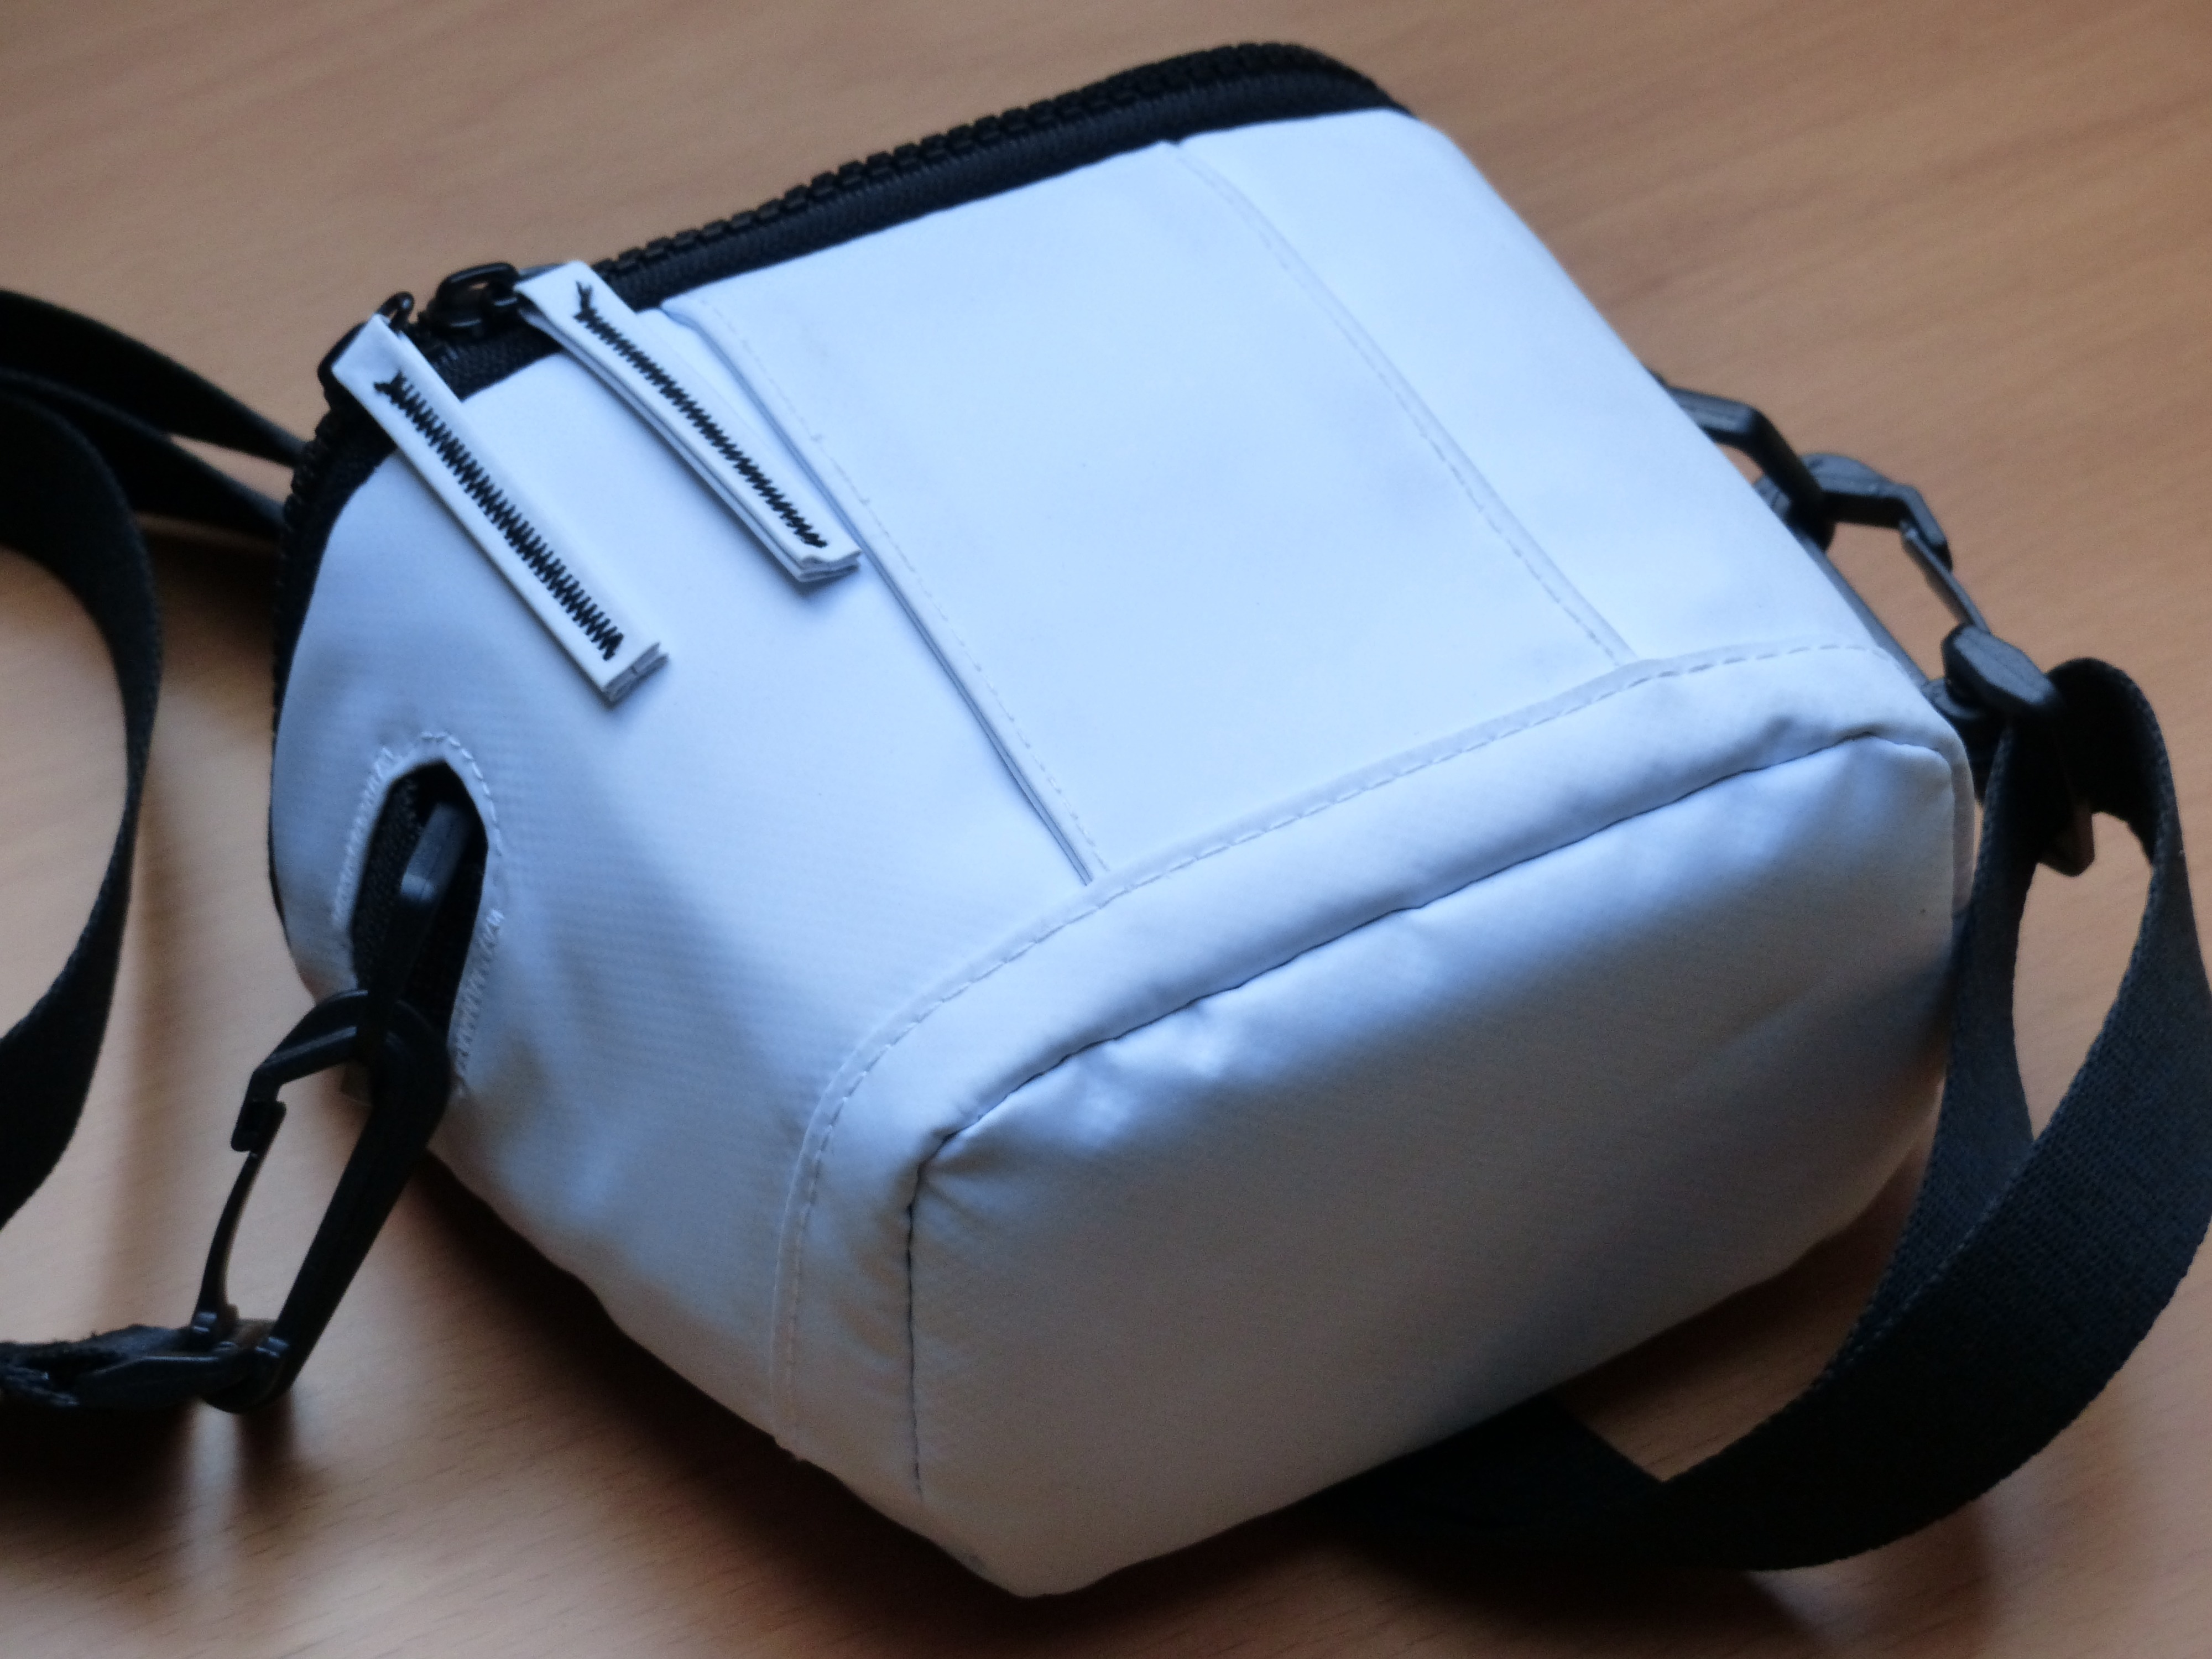
white, leather, bag, handbag, product, belt, textile, camera bag, zip, photo bag